Divokej Bill

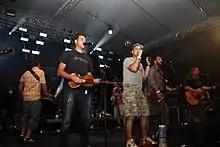
Divokej Bill in 2011

Divokej Bill is a Czech folk rock band formed in 1998 in Úvaly, near Prague. The band takes its name from Wild Bill Hickok, and blend country music influences with punk rock, folk, and alternative rock sounds. Divokej Bill is currently composed of vocalist Štěpán Karbulka, guitarist Václav "Venda" Bláha, acoustic guitarist Roman Procházka, bassist Jurda "Šolim" Čaruj, drummer Marek Žežulka, violinist Adam Karlík, banjo and harmonica player Honza "Jack" Bártl, and accordion player Martin "Pecan" Pecka. As of 2021, they have released seven studio albums, four live albums, and two compilations.